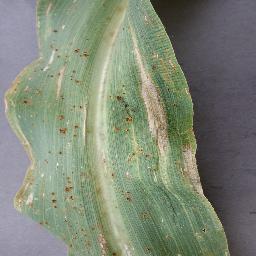
Label: Corn___Northern_Leaf_Blight